Rebecca Rolls

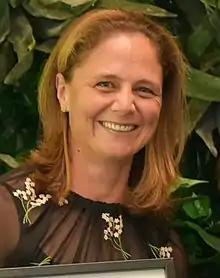
Rolls in 2020

Rebecca Jane Rolls (born 22 August 1975) is a New Zealand former cricketer and association footballer who represented New Zealand in both sports. In cricket, she played as a wicket-keeper and right-handed batter, and appeared in 1 Test match, 104 One Day Internationals and 2 Twenty20 Internationals for New Zealand between 1997 and 2007. She played domestic cricket for Central Districts and Auckland. In football, she made 21 appearances for New Zealand.